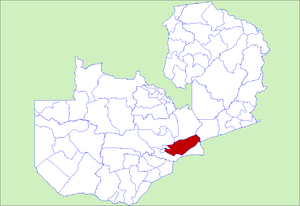
Le District de Chongwe est un district de Zambie, situé dans la Province de Lusaka. Sa capitale se situe à Chongwe. Selon le recensement zambien de 2000, le district a une population de 137 461 personnes.